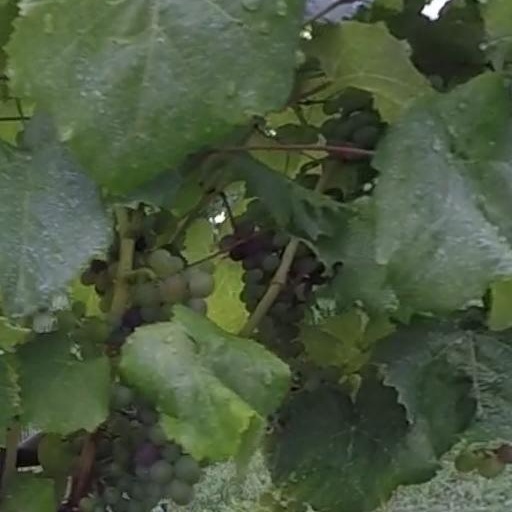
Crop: grape